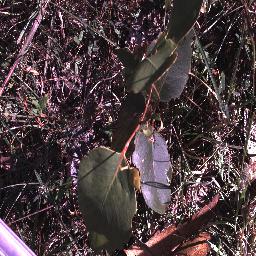
Label: negative